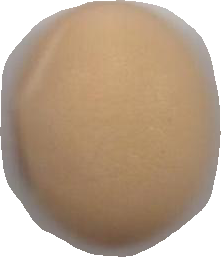
Variety: Anjasmoro